Wadamago

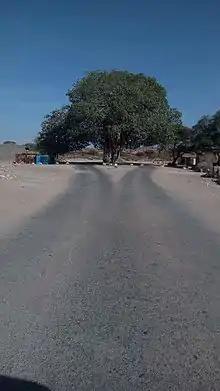
The famous "Bardaha Wadaamagoo" tree

After his death, Sheikh Bashir was widely hailed by locals as a martyr and was held in great reverence. His family took quick action to remove his body from the place of his death at Geela-eeg mountain, about 20 miles from Burao.